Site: brandenburg
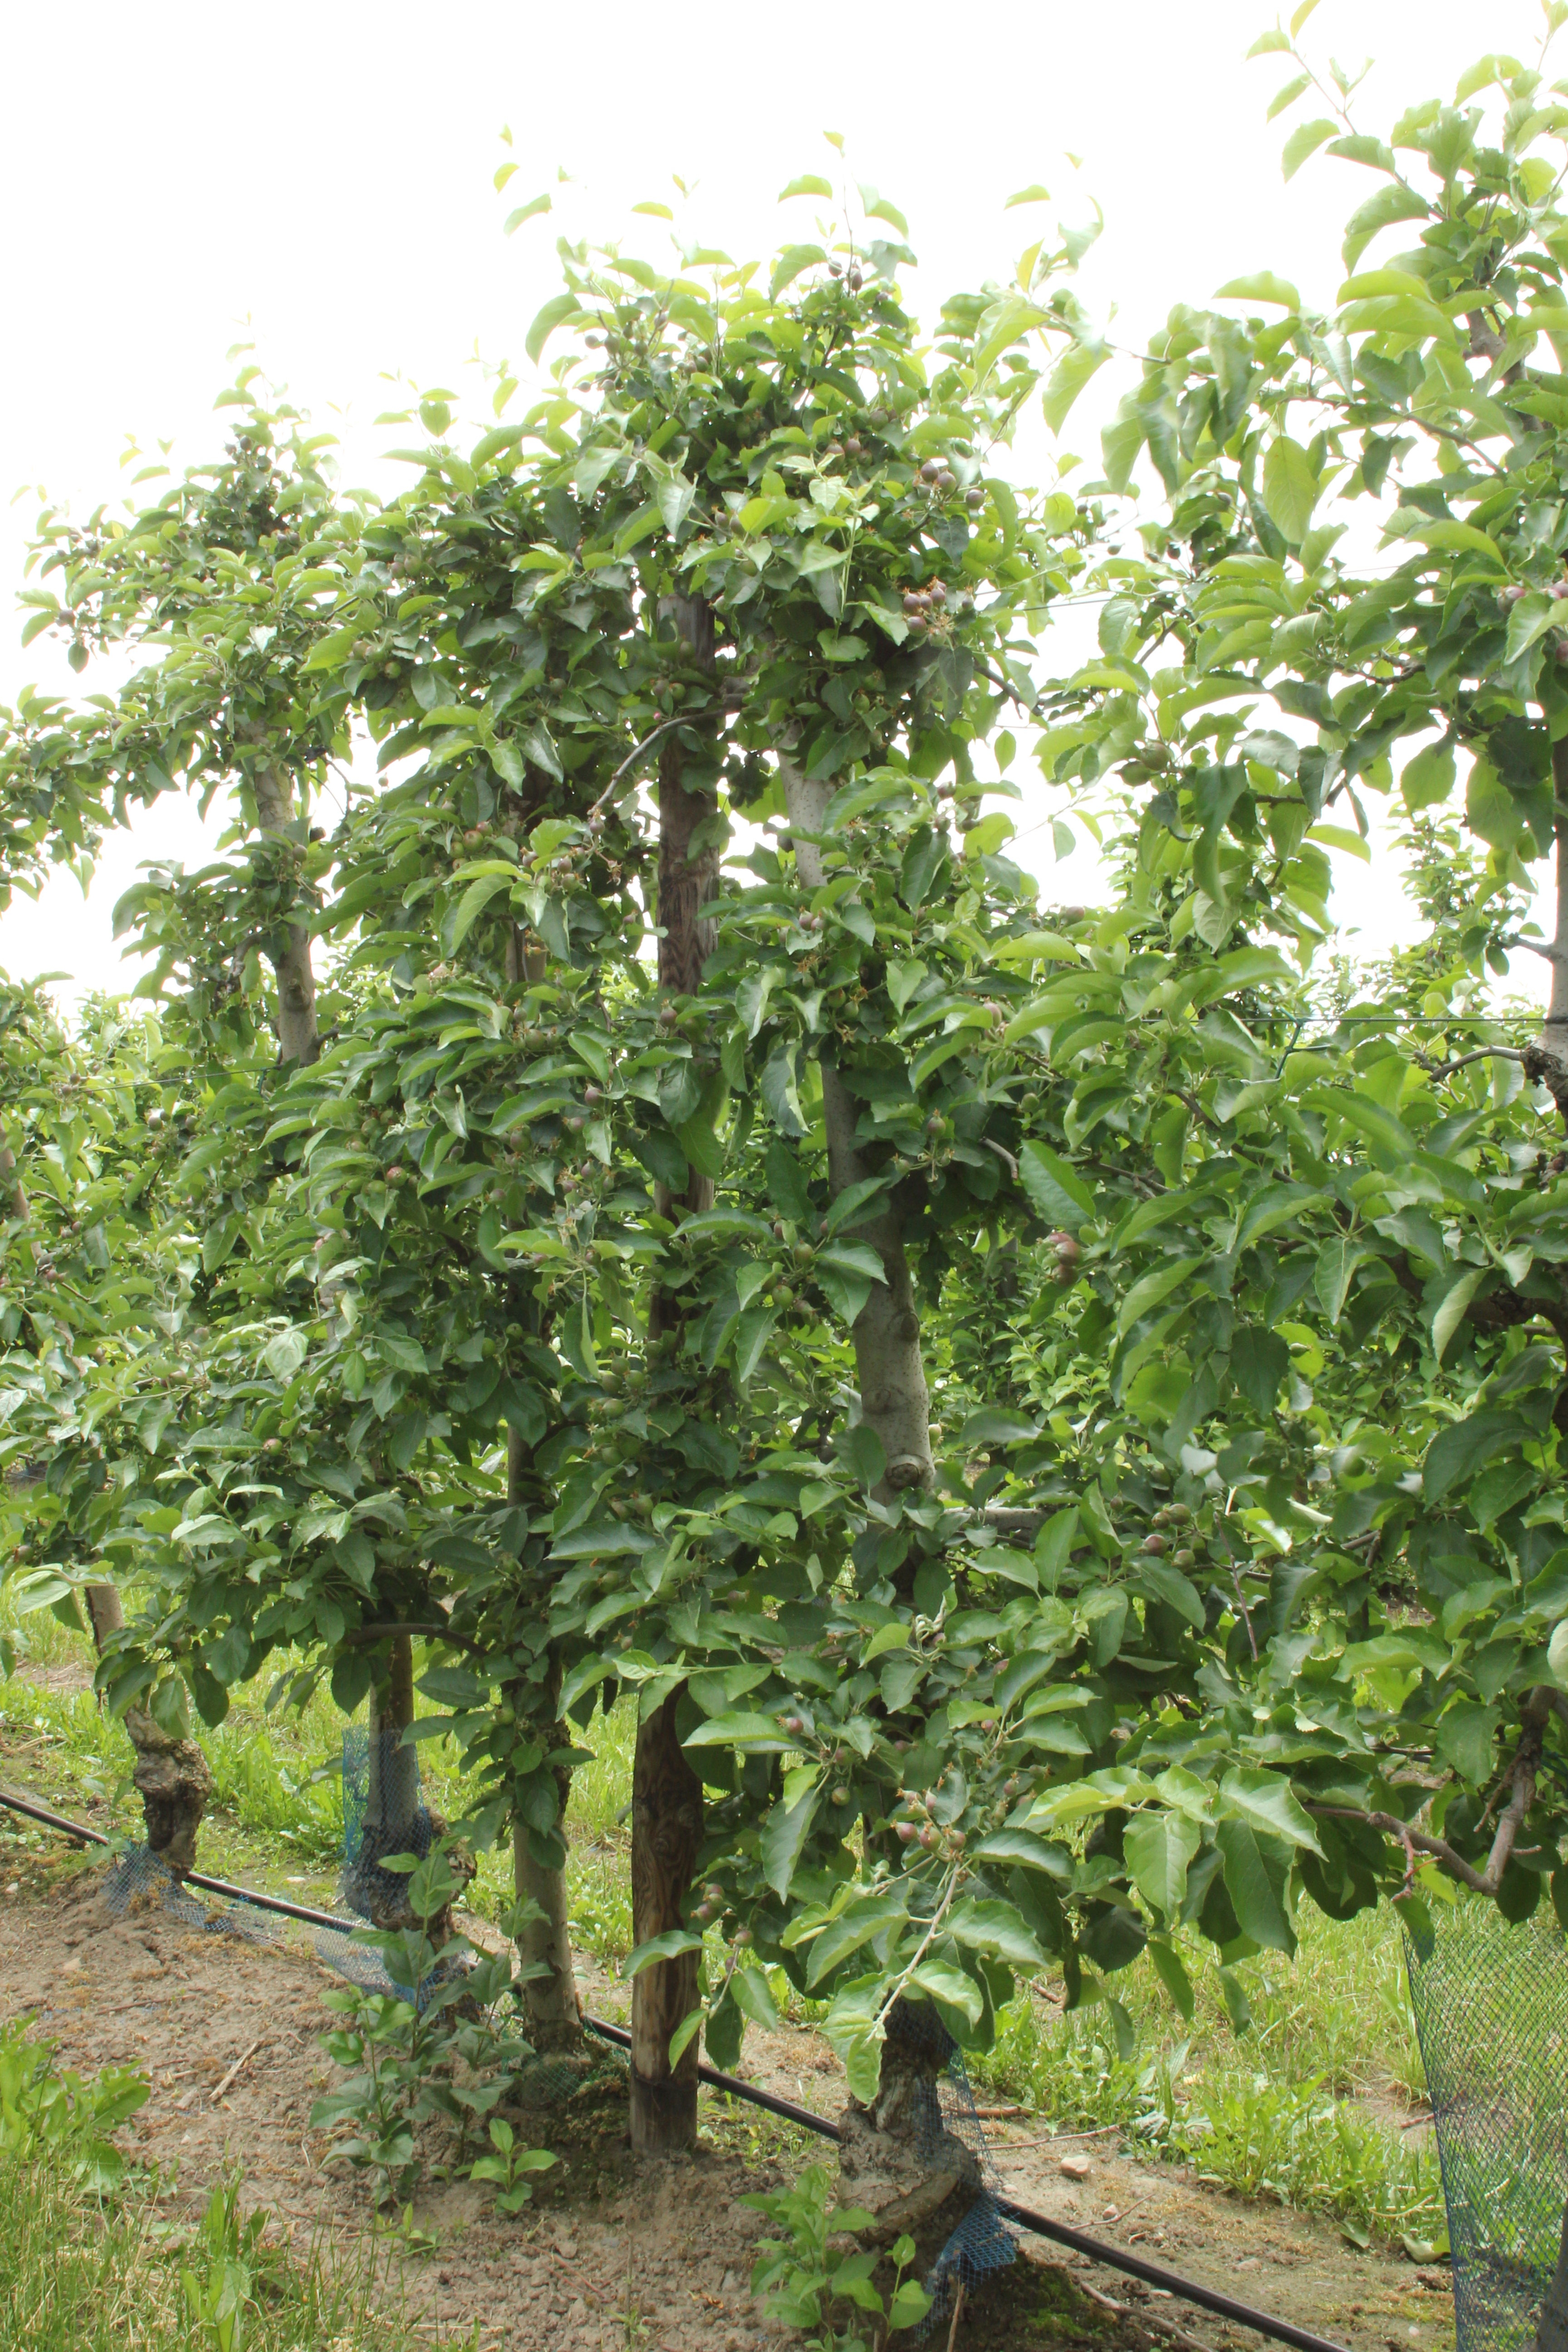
Growth stage (BBCH 72): Development of fruit